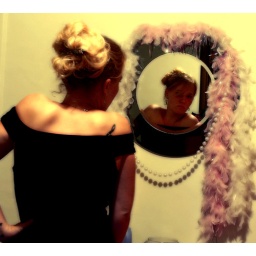
the girl in the mirror